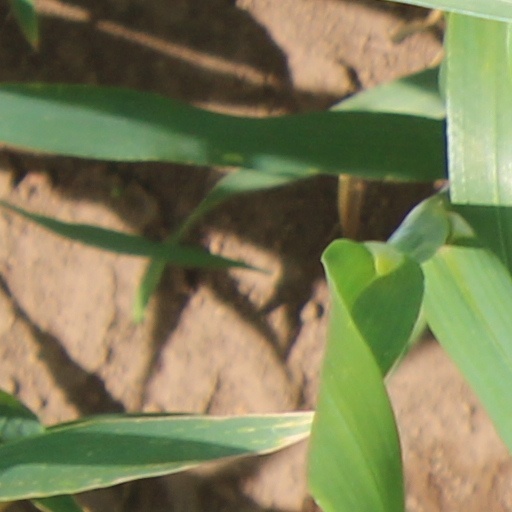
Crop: wheat